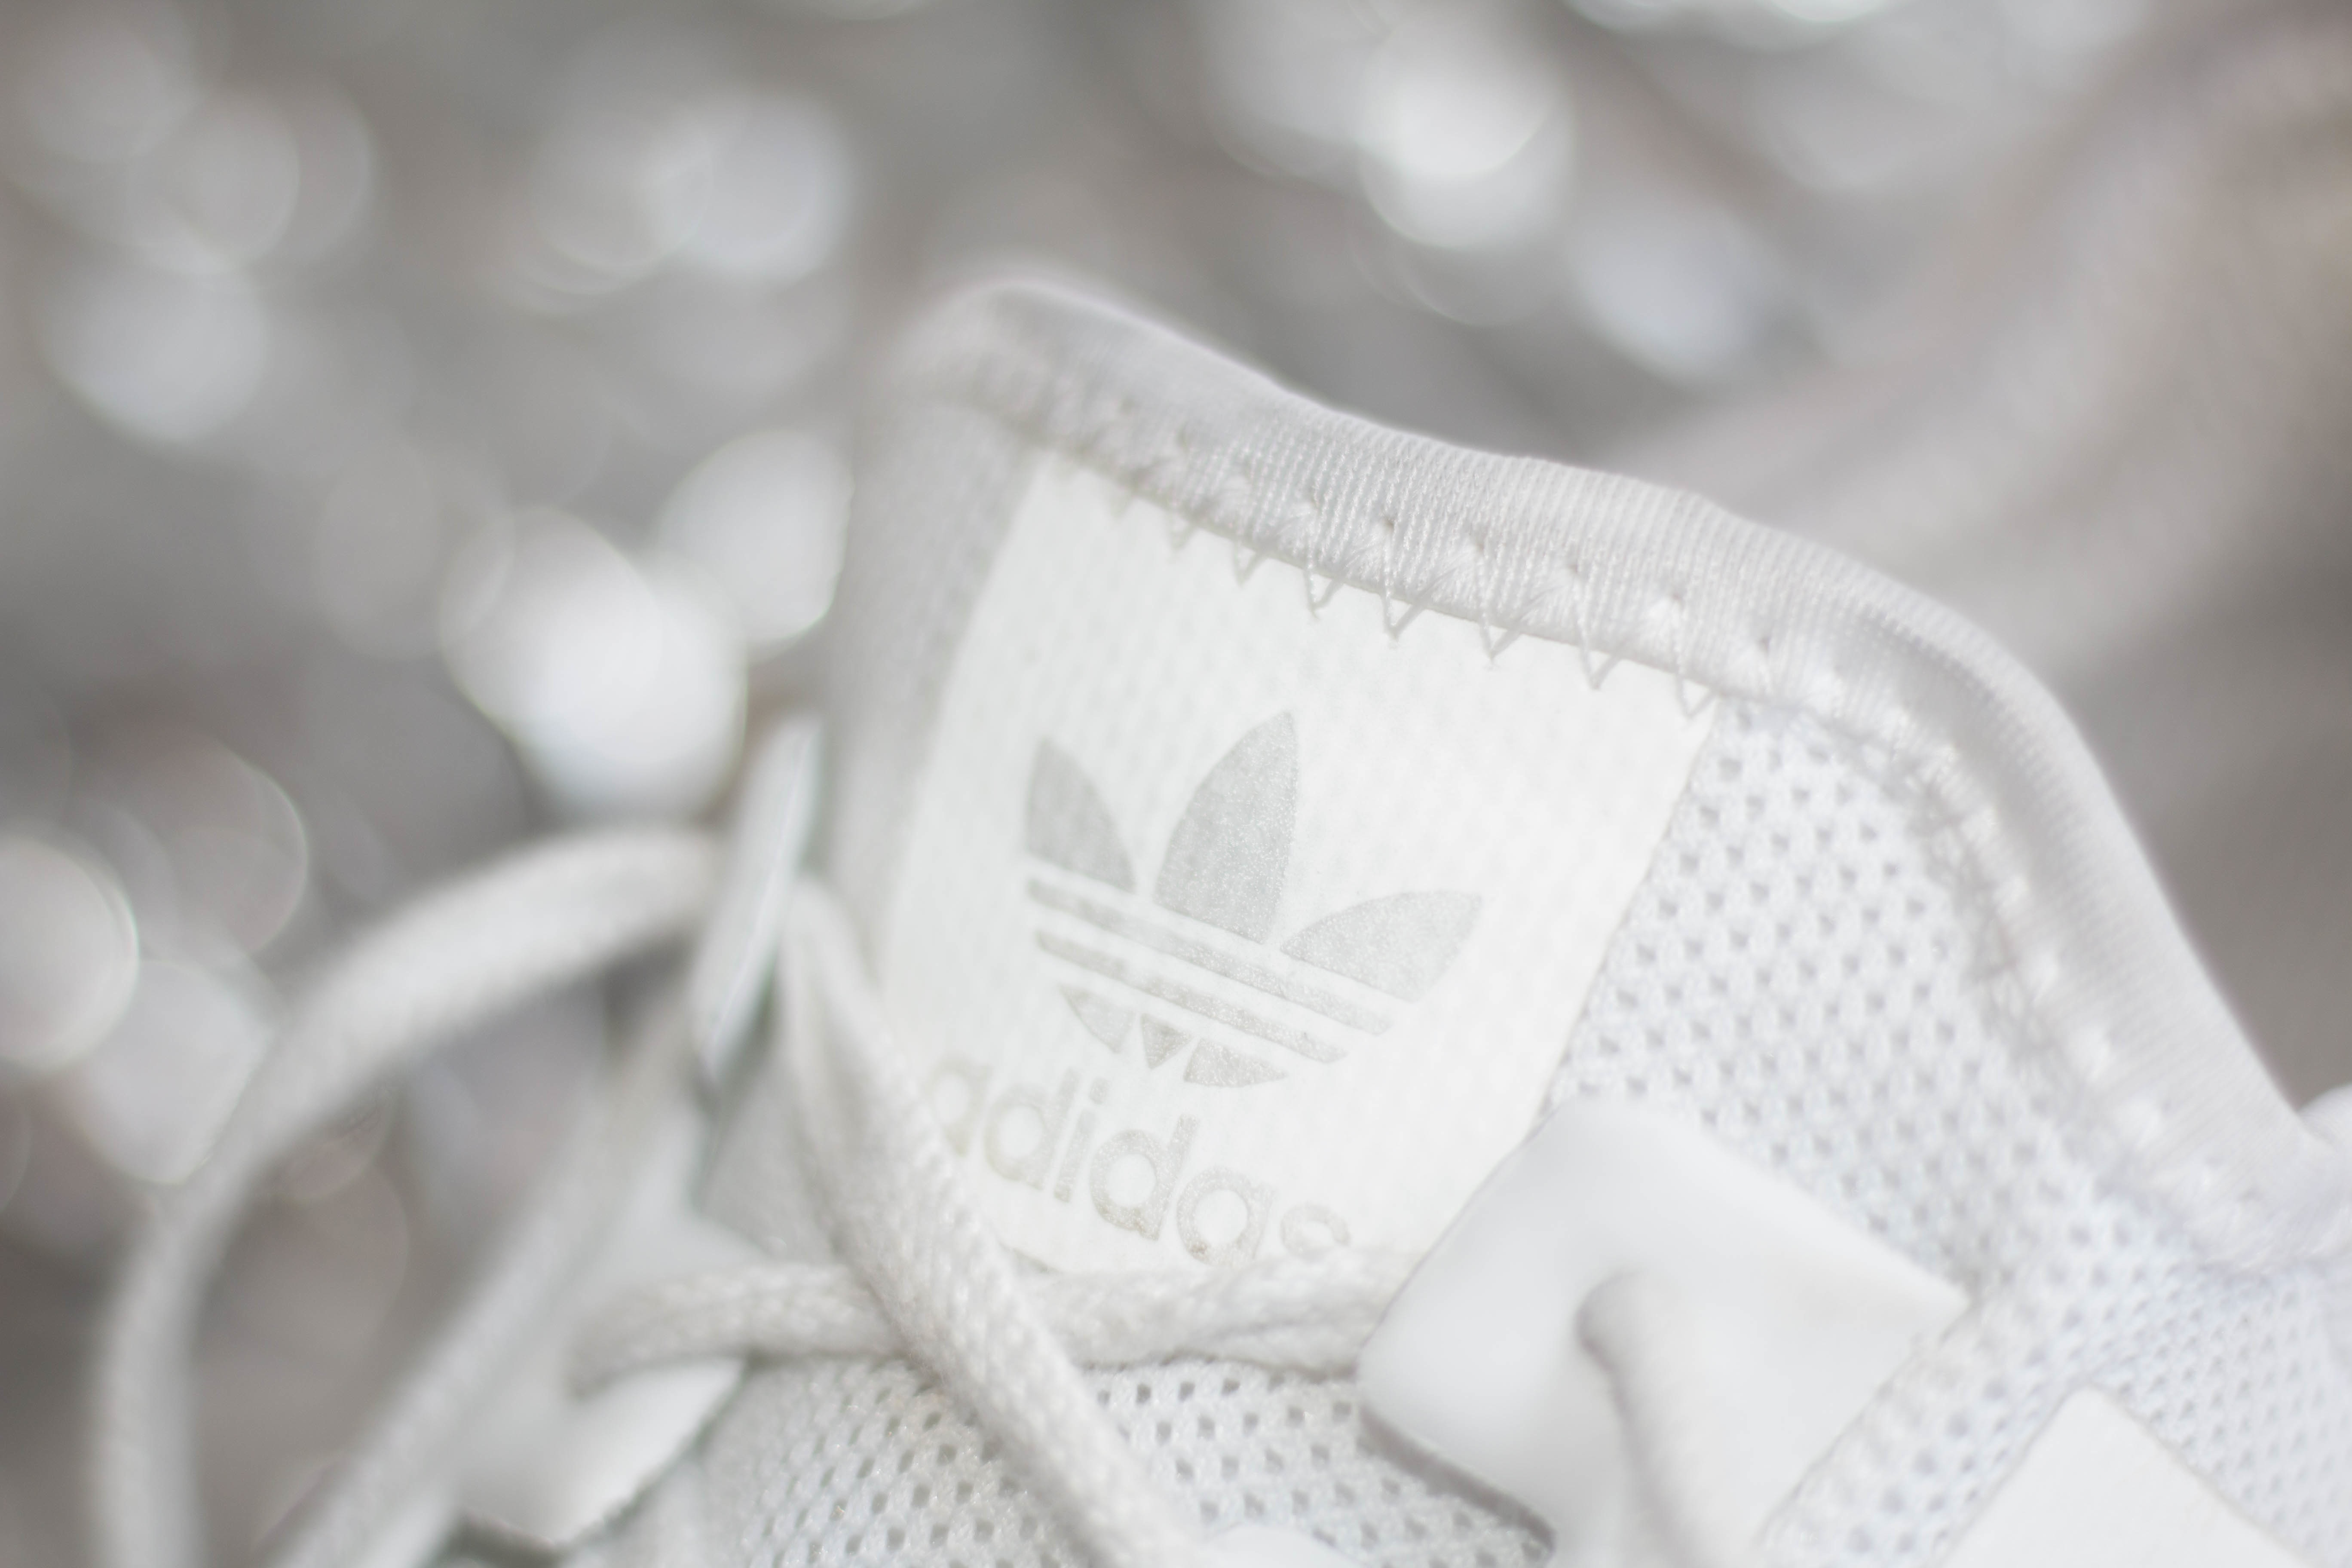
white, petal, pattern, textile